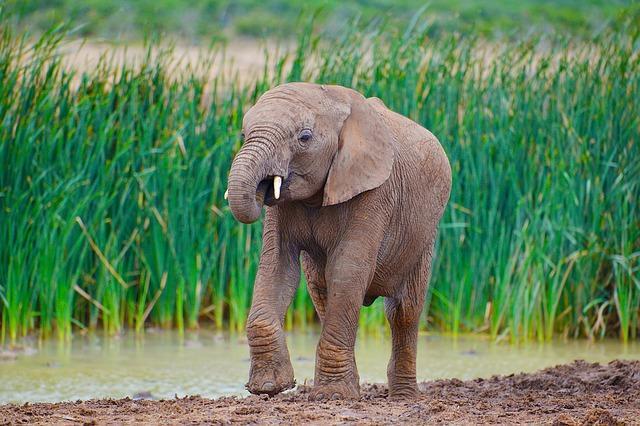
elephant